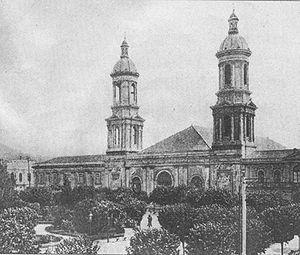
Concepción est une ville du centre-sud du Chili, capitale de la province homonyme et de la Región del Biobío. Son nom fait référence à l'immaculée conception.
L'archidiocèse de Concepción est un archidiocèse du Chili ; le siège ecclésiastique est la cathédrale de Concepción.
La cathédrale de la Très-Sainte-Conception est une cathédrale catholique située dans la ville de Concepción, au Chili. La cathédrale est le siège de l'archidiocèse de Concepción, une des cinq provinces ecclésiastiques du pays. Elle est dédiée à l'Immaculée Conception. L'ancienne cathédrale a été détruite par un tremblement de terre en 1939.